Kellerwald-Edersee National Park

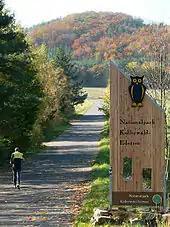
National park sign near Hemfurth-Edersee

The Kellerwald-Edersee National Park, CDDA-No. 318077) in the North Hessian county of Waldeck-Frankenberg is a national park, 57.38 km² in area, that lies south of the Edersee lake in the northern part of the Kellerwald low mountain range in the German state of Hesse. Since 25 June 2011 the beech forested area of the national park has been part of the UNESCO World Heritage Site known as Ancient and Primeval Beech Forests of the Carpathians and Other Regions of Europe, because of its testimony to the ecological history of the beech family and the forest dynamics of Europe since the Last Glacial Period.